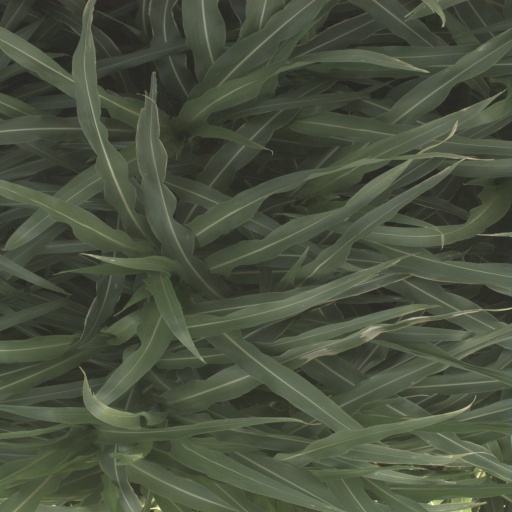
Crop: sorghum